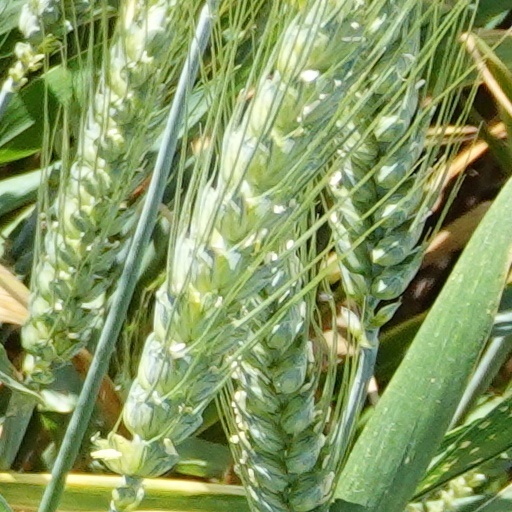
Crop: wheat